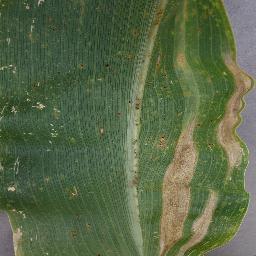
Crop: corn
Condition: (maize)_northern_blight